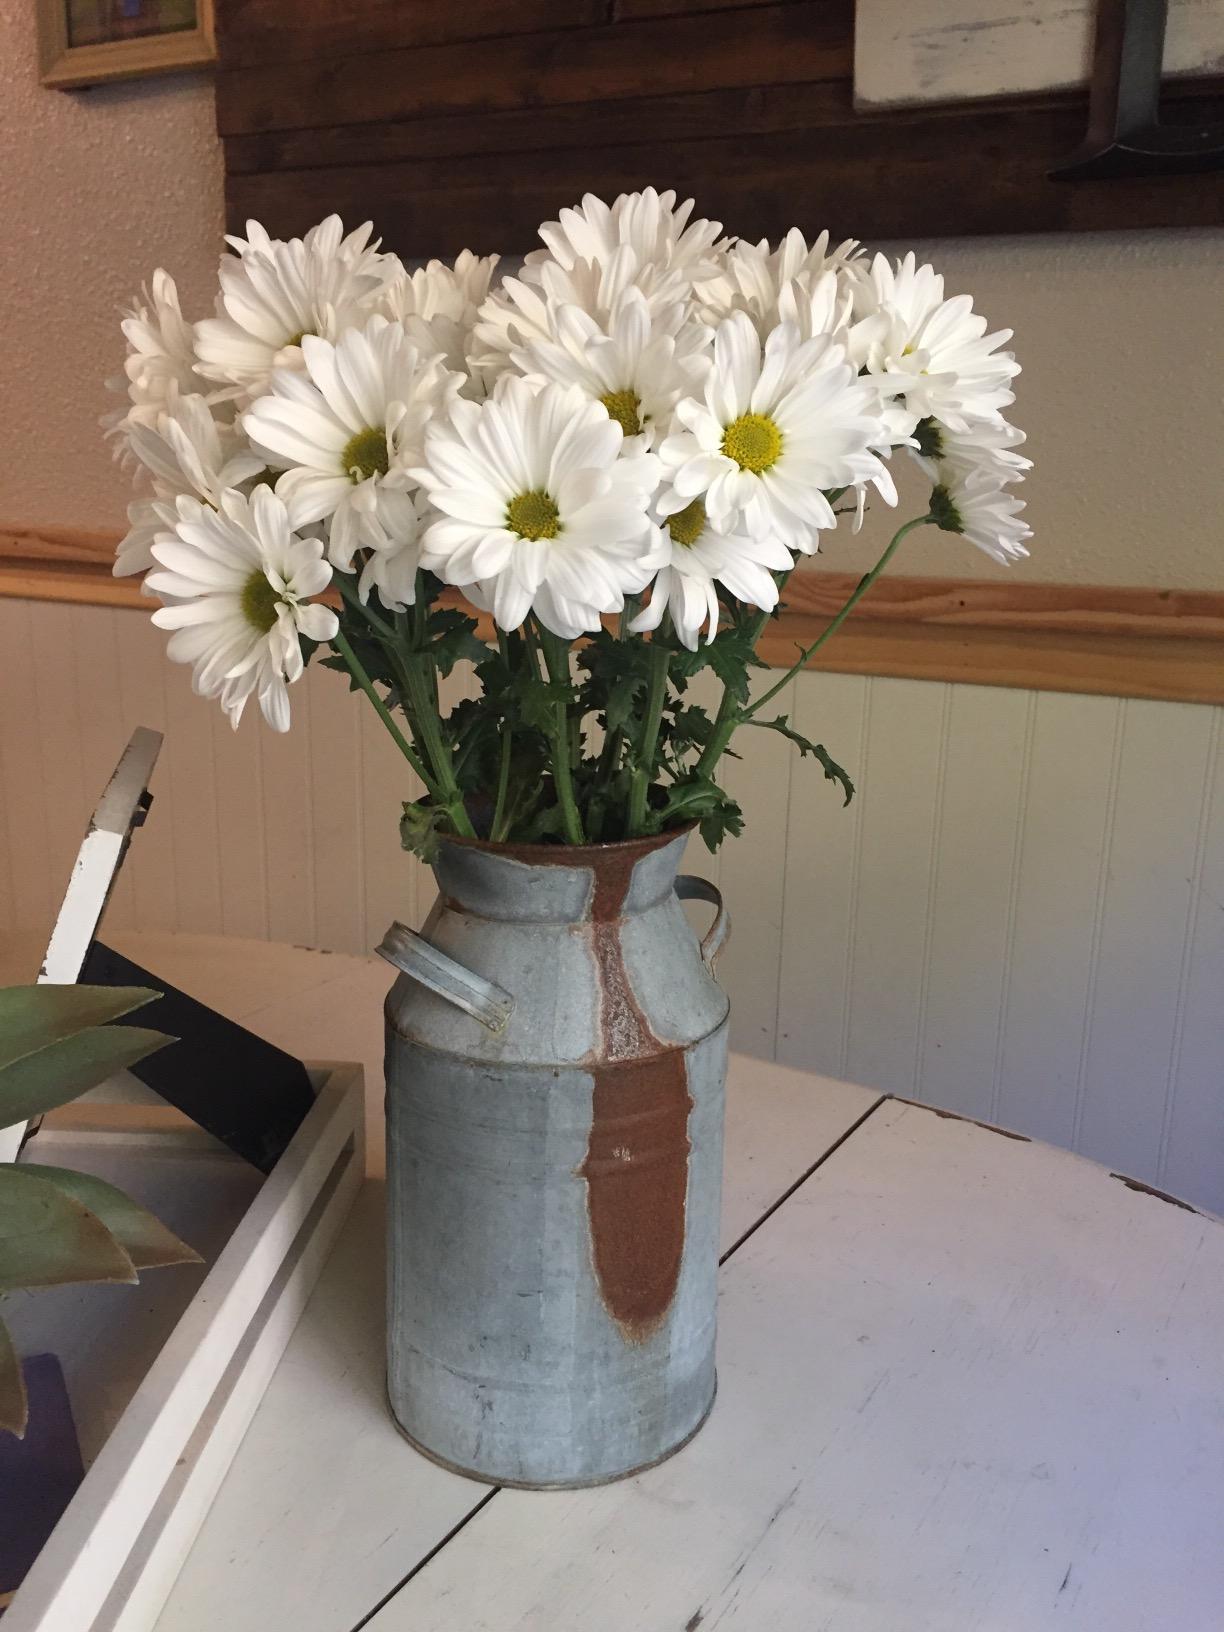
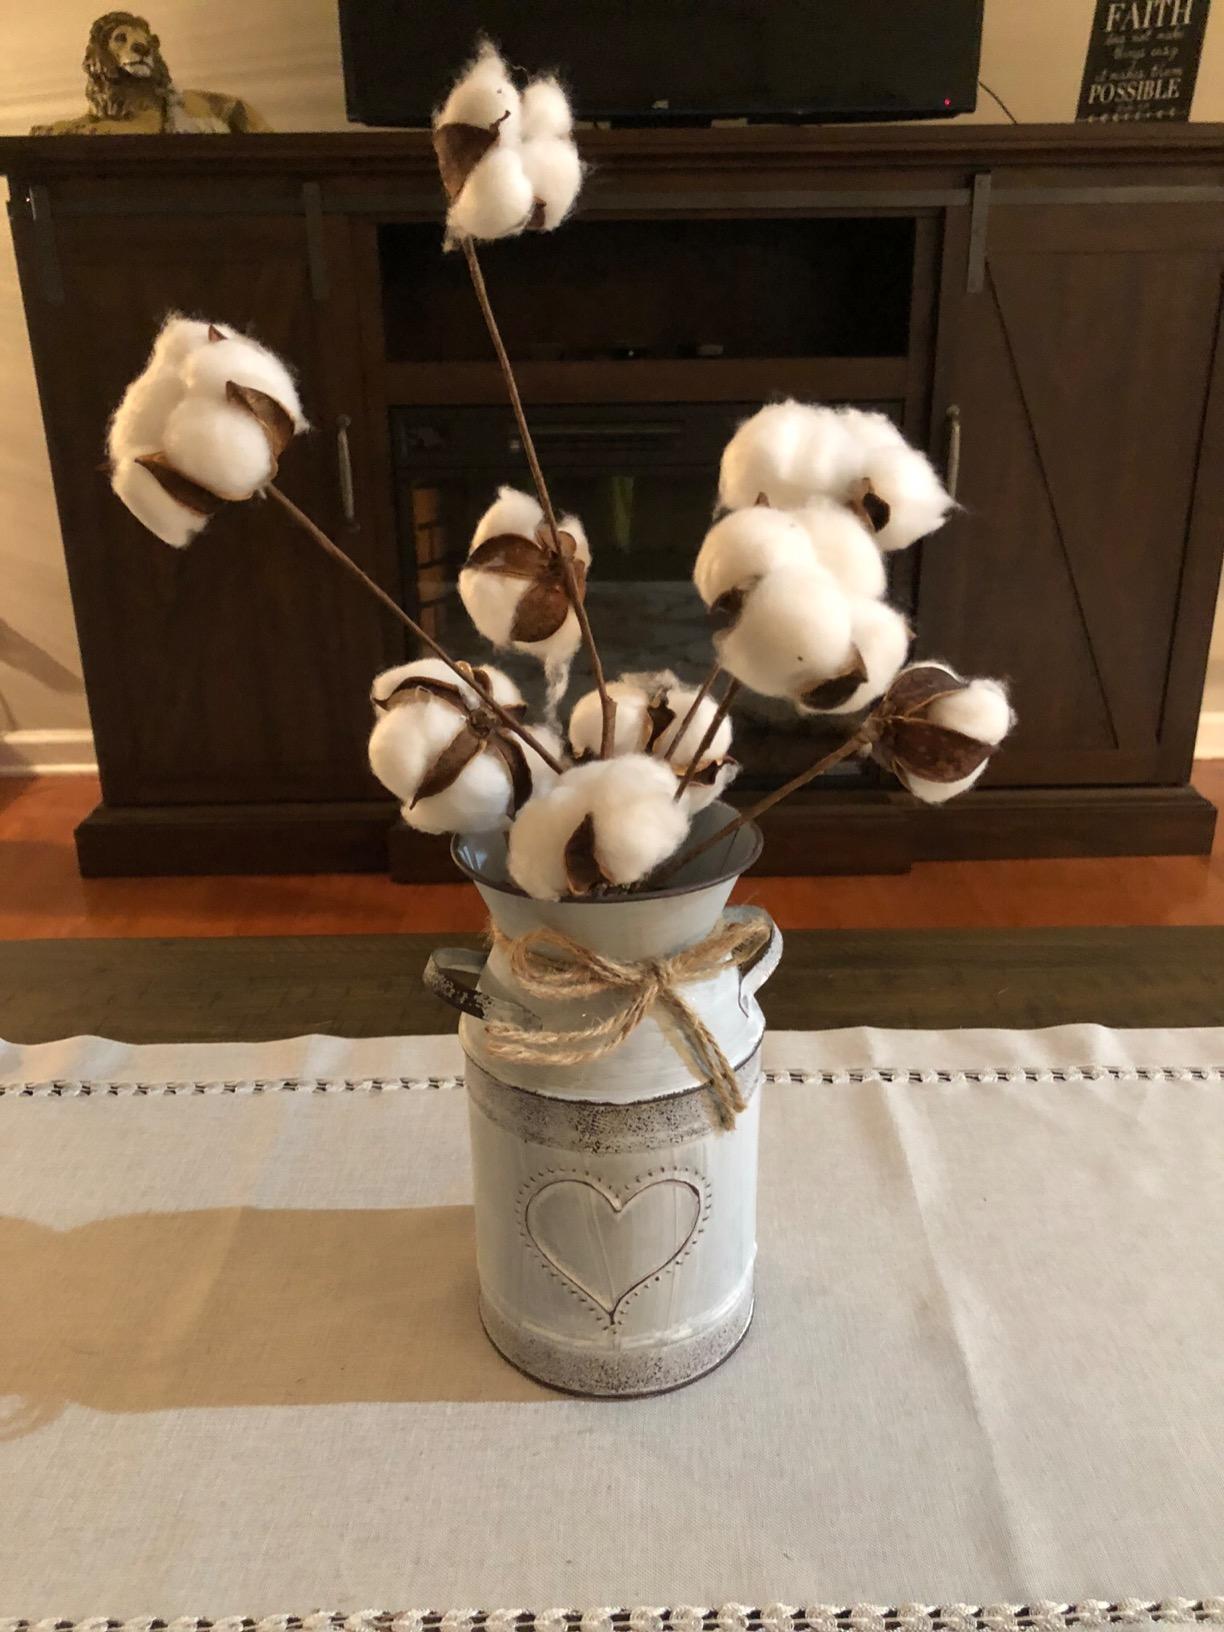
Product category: vase
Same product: no